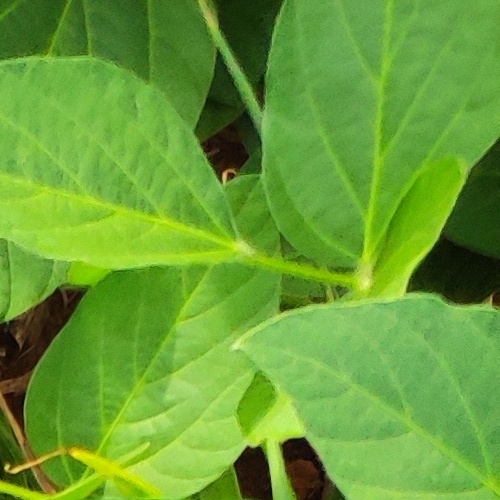
Label: Healthy